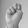
ASL letter: N